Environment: real
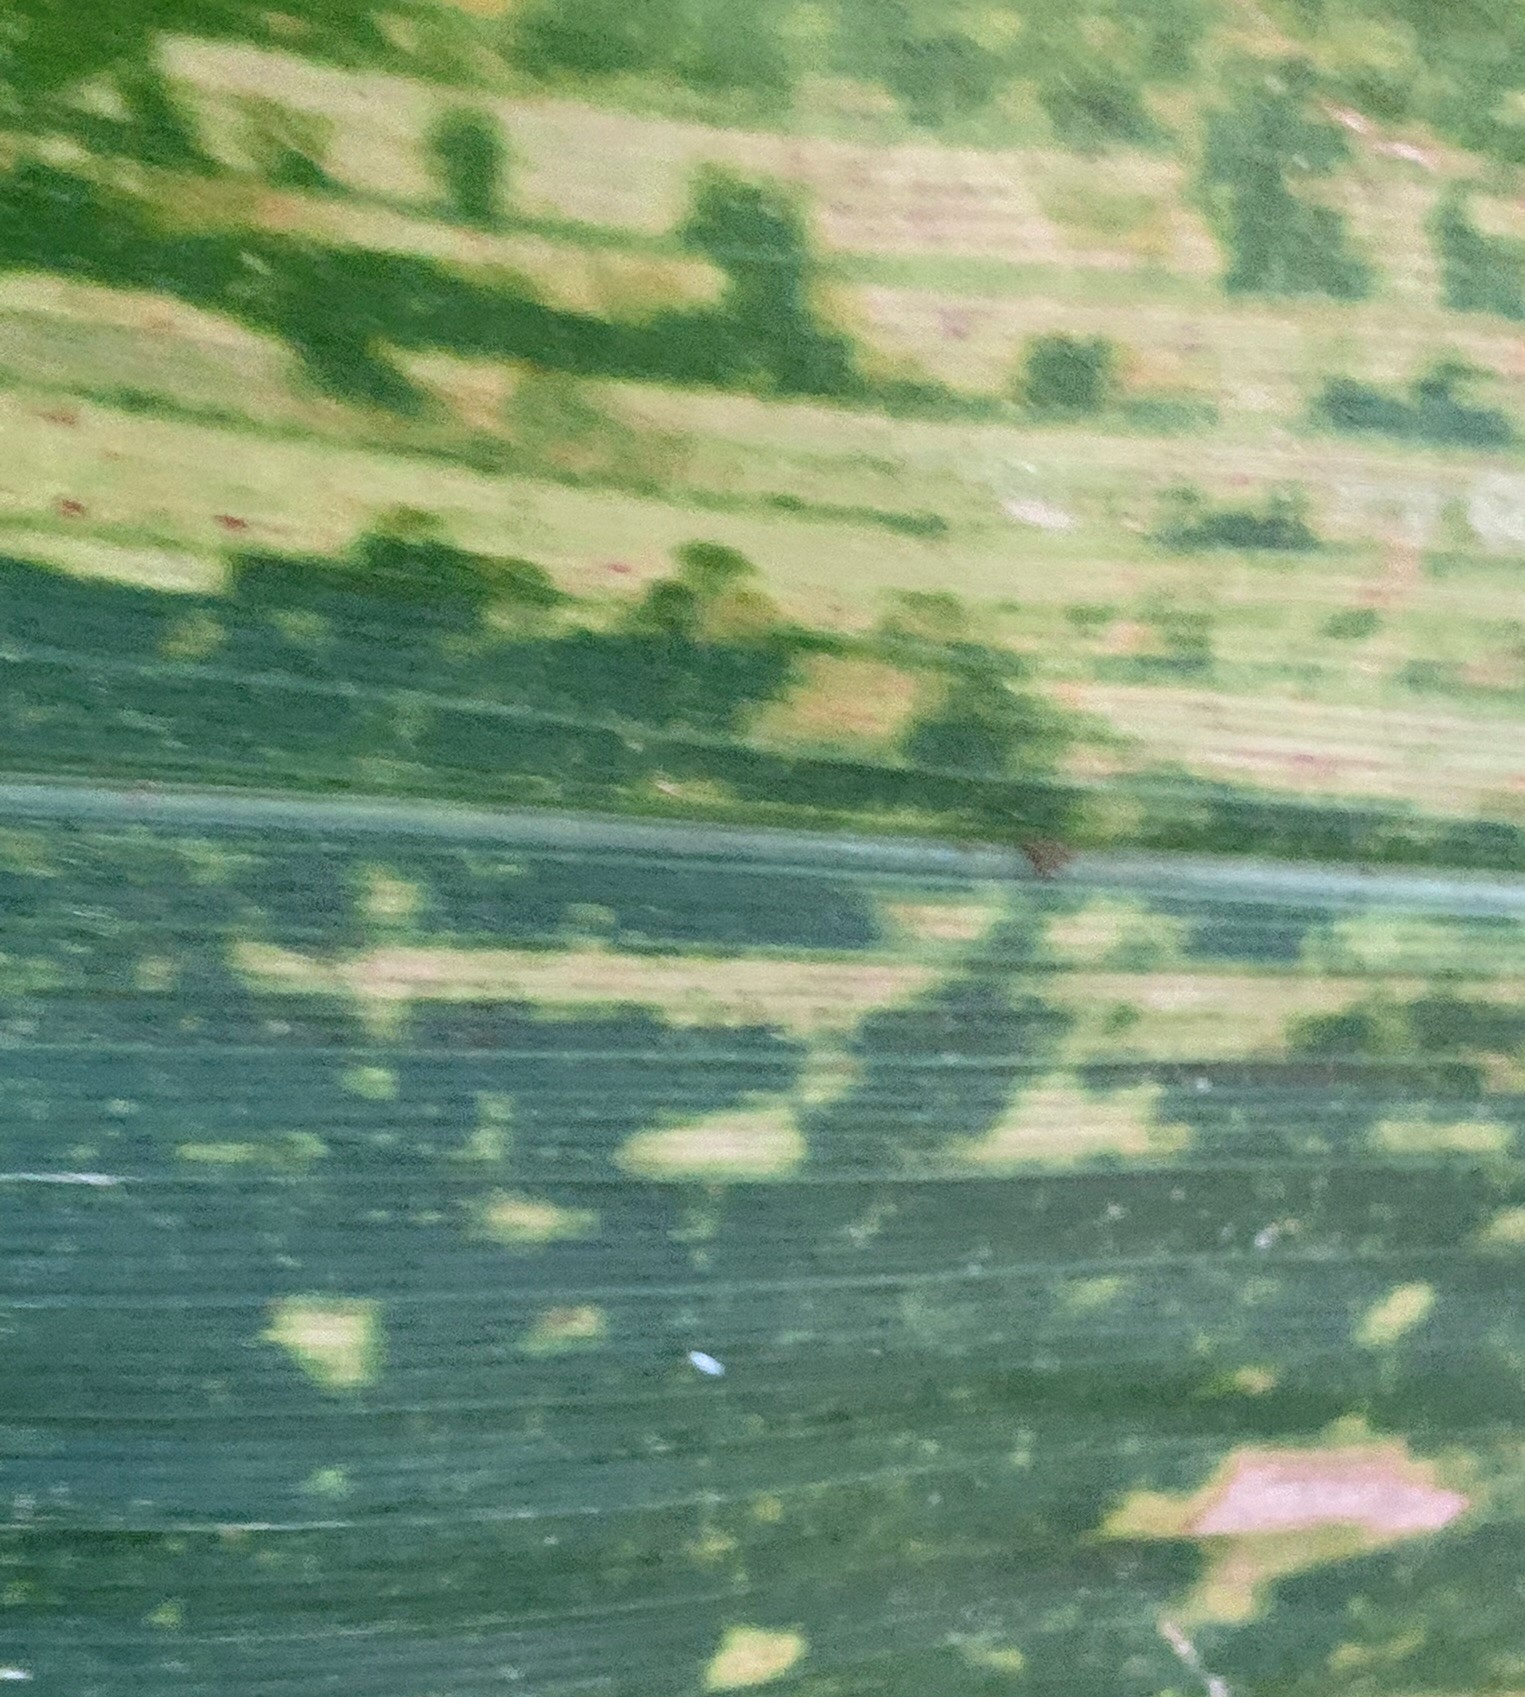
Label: lethal_necrosis